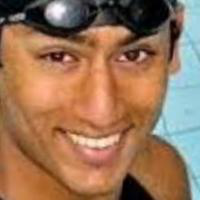
Age group: age 21-30